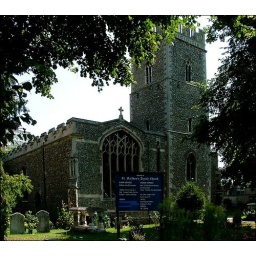
&lt;b&gt;St Matthew's CofE church, Portman Road, Ipswich&lt;/b&gt;Best font and screen in Ipswich. Locked, keyholder at parish office opposite.